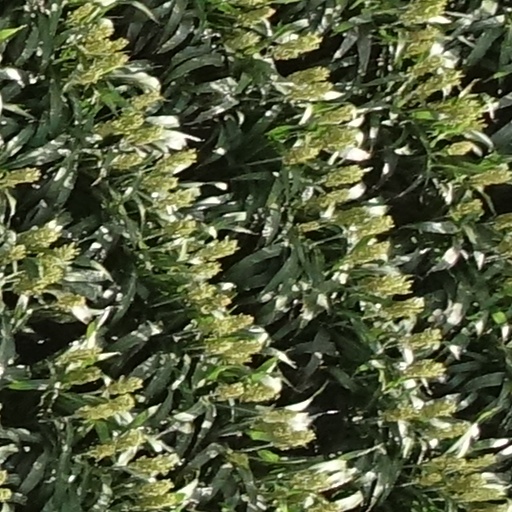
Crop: sorghum